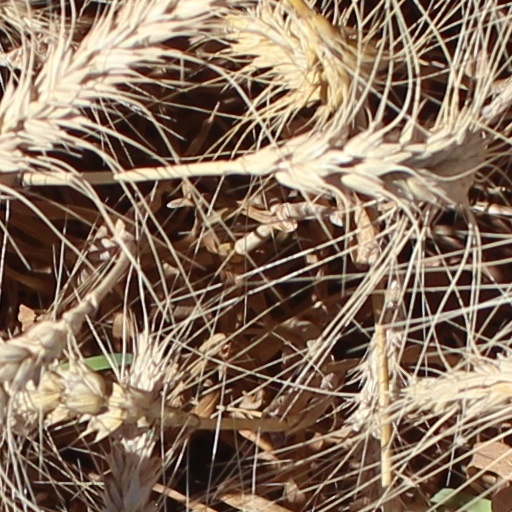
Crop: wheat